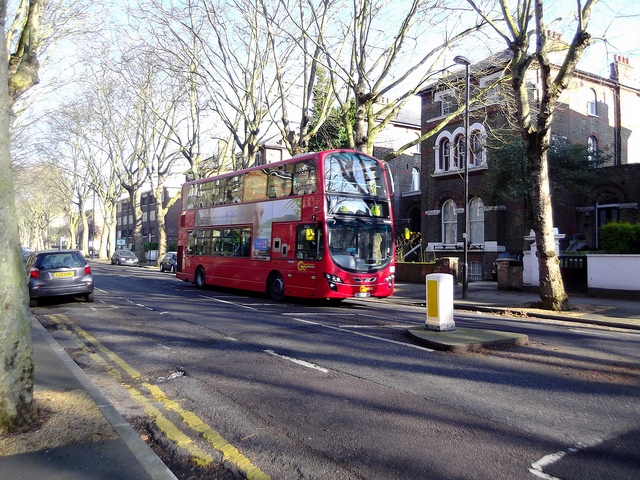
A large red double decker bus traveling past a two story building.

red double decked bus drive down the street

A double decker bus travelling down a street.

The large, red double decker  bus travels down the street.

a double decker bus driving down a street